Lafcadio Hearn Memorial Museum

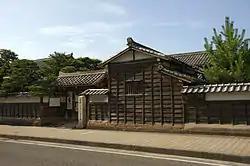
Lafcadio Hearn's former residence

The is a literary museum located in Matsue, Shimane Prefecture, Japan. Established in 1933, it is dedicated to the life and work of writer and translator Lafcadio Hearn, also known by the name Yakumo Koizumi.